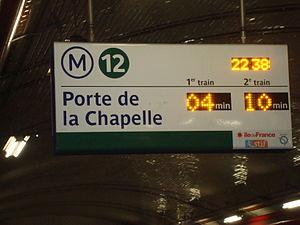
Station Volontaires de la ligne 12 du métro de Paris. Système SIEL.